Republic P-47 Thunderbolt variants

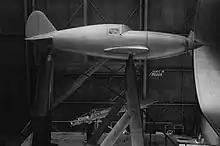
XP-47 model during wind tunnel testing.

In response to a USAAC requirement for a new fighter aircraft, Republic Aviation engineer Alexander Kartveli proposed the AP-10 lightweight high-altitude interceptor on August 1, 1939. As originally proposed, the AP-10 was to have been powered by a 1,150 hp Allison V-1710-39 12-cylinder inline engine and have an armament consisting of two nose-mounted .50 in (12.7 mm) M2 Browning machine guns. Maximum speed was estimated to be 415 mph, while gross weight was to be 4,900 lb.